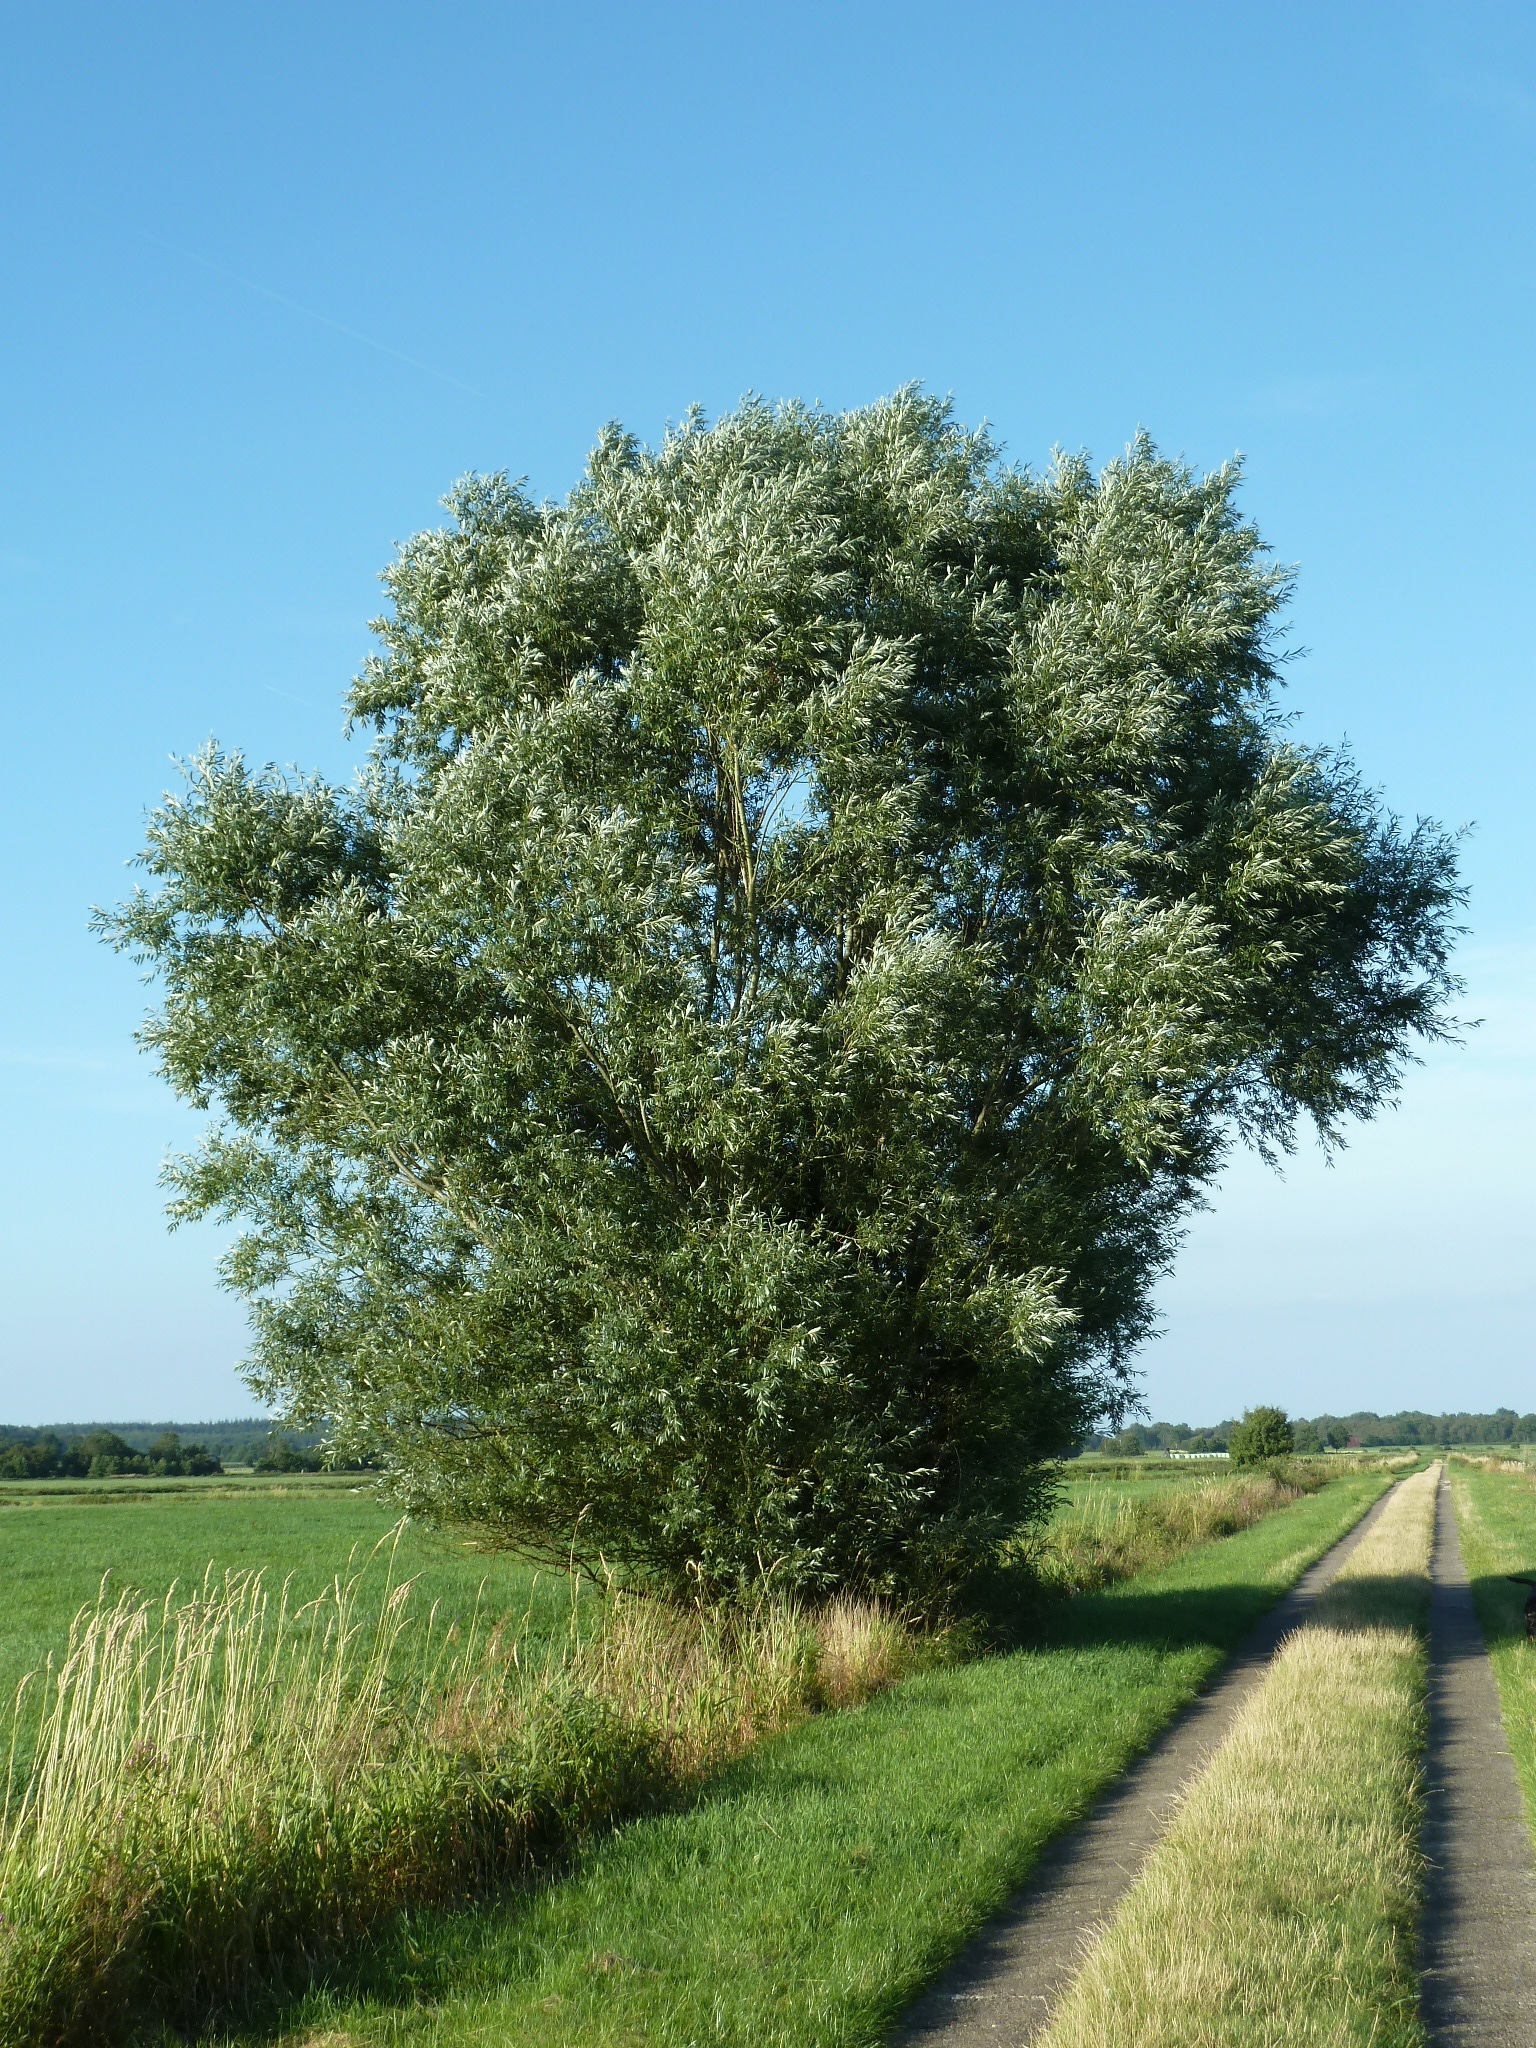
landscape, tree, plant, field, meadow, flower, summer, bush, green, pasture, evergreen, shrub, ecosystem, flowering plant, biome, grazing greenhouse, grass family, woody plant, land plant